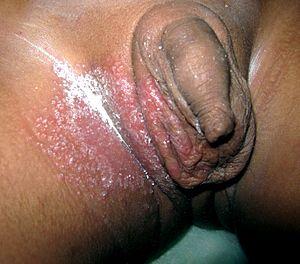
Dermatophytose des grands plis
L'intertrigo est une dermatite qui touche les plis cutanés, c'est-à-dire les surfaces inframammaires, axillaires, inguinales, interglutéales, périnéales, interdigitales, la commissure des lèvres, ou les plis de peau redondante chez les personnes obèses. L'intertrigo peut être non spécifique ou infectieux, dans tous les cas, l'inflammation de l'épiderme est favorisée par le milieu humide des plis de peau, ainsi que par des lésions de friction ou de grattage.